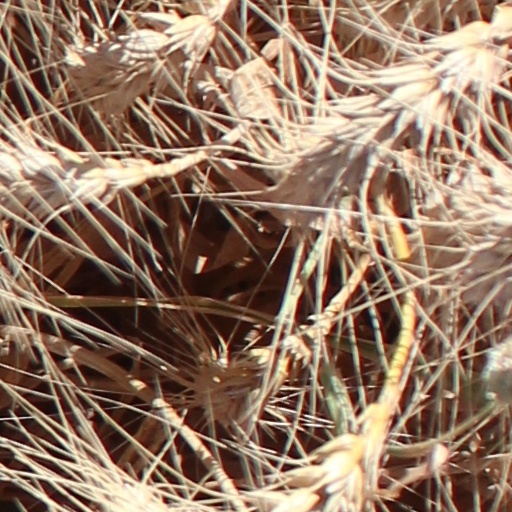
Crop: wheat